Question: What color is the plane?
Tambaya: Wana launine jirgin saman?
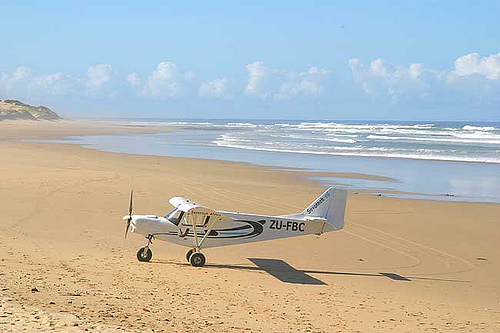
Answer: White.
Amsa: Fari.